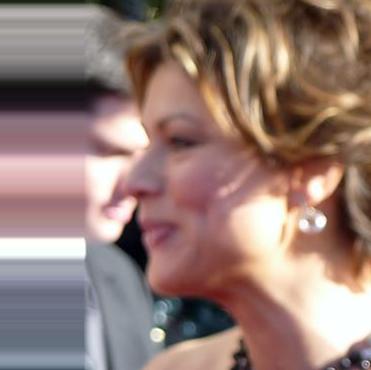
Age: 38